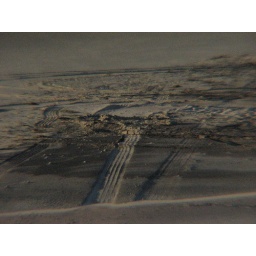
Tire tracks in the beach sand on Ocracoke Island, NC